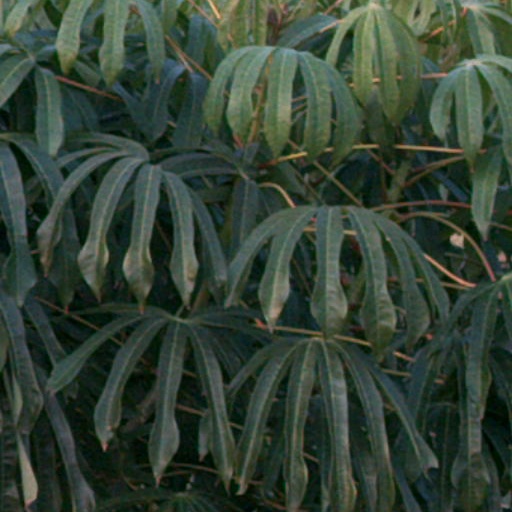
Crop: cassava